Logan Sankey

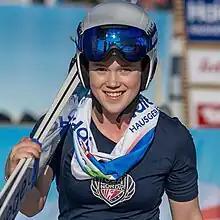
Logan Sankey

Logan Sankey (born 1998) is an American ski jumper on the United States Women's National Ski Jumping Team.